Forfar Sheriff Court

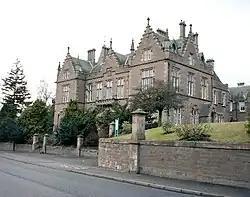
Forfar Sheriff Court

Forfar Sheriff Court is a judicial building in Market Street, Forfar, Angus, Scotland. The building, which remains in use as a courthouse, is a Category B listed building.